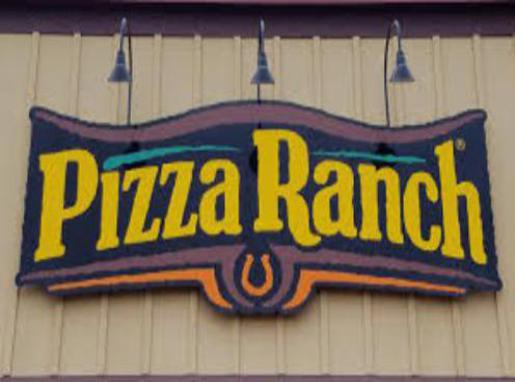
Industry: Food